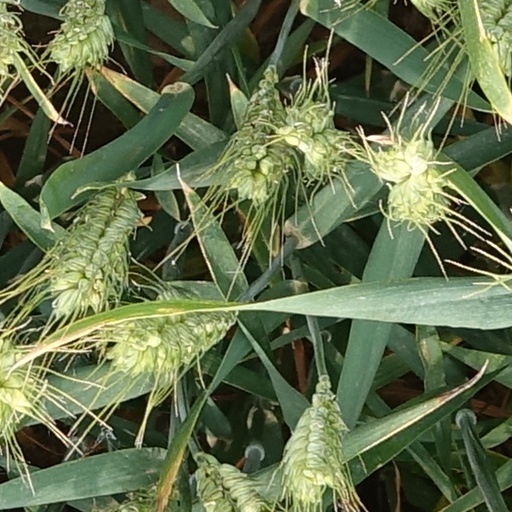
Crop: wheat